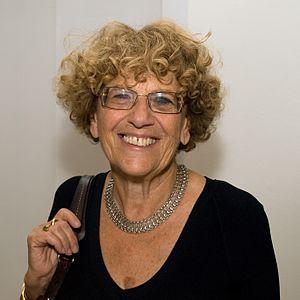
La Nuit de Philosophie à Prague: Amy Dahan Dalmedico Čeština: První pražská Noc filosofie v
Amy Dahan est une mathématicienne et historienne des sciences française, directrice de recherche émérite au CNRS.